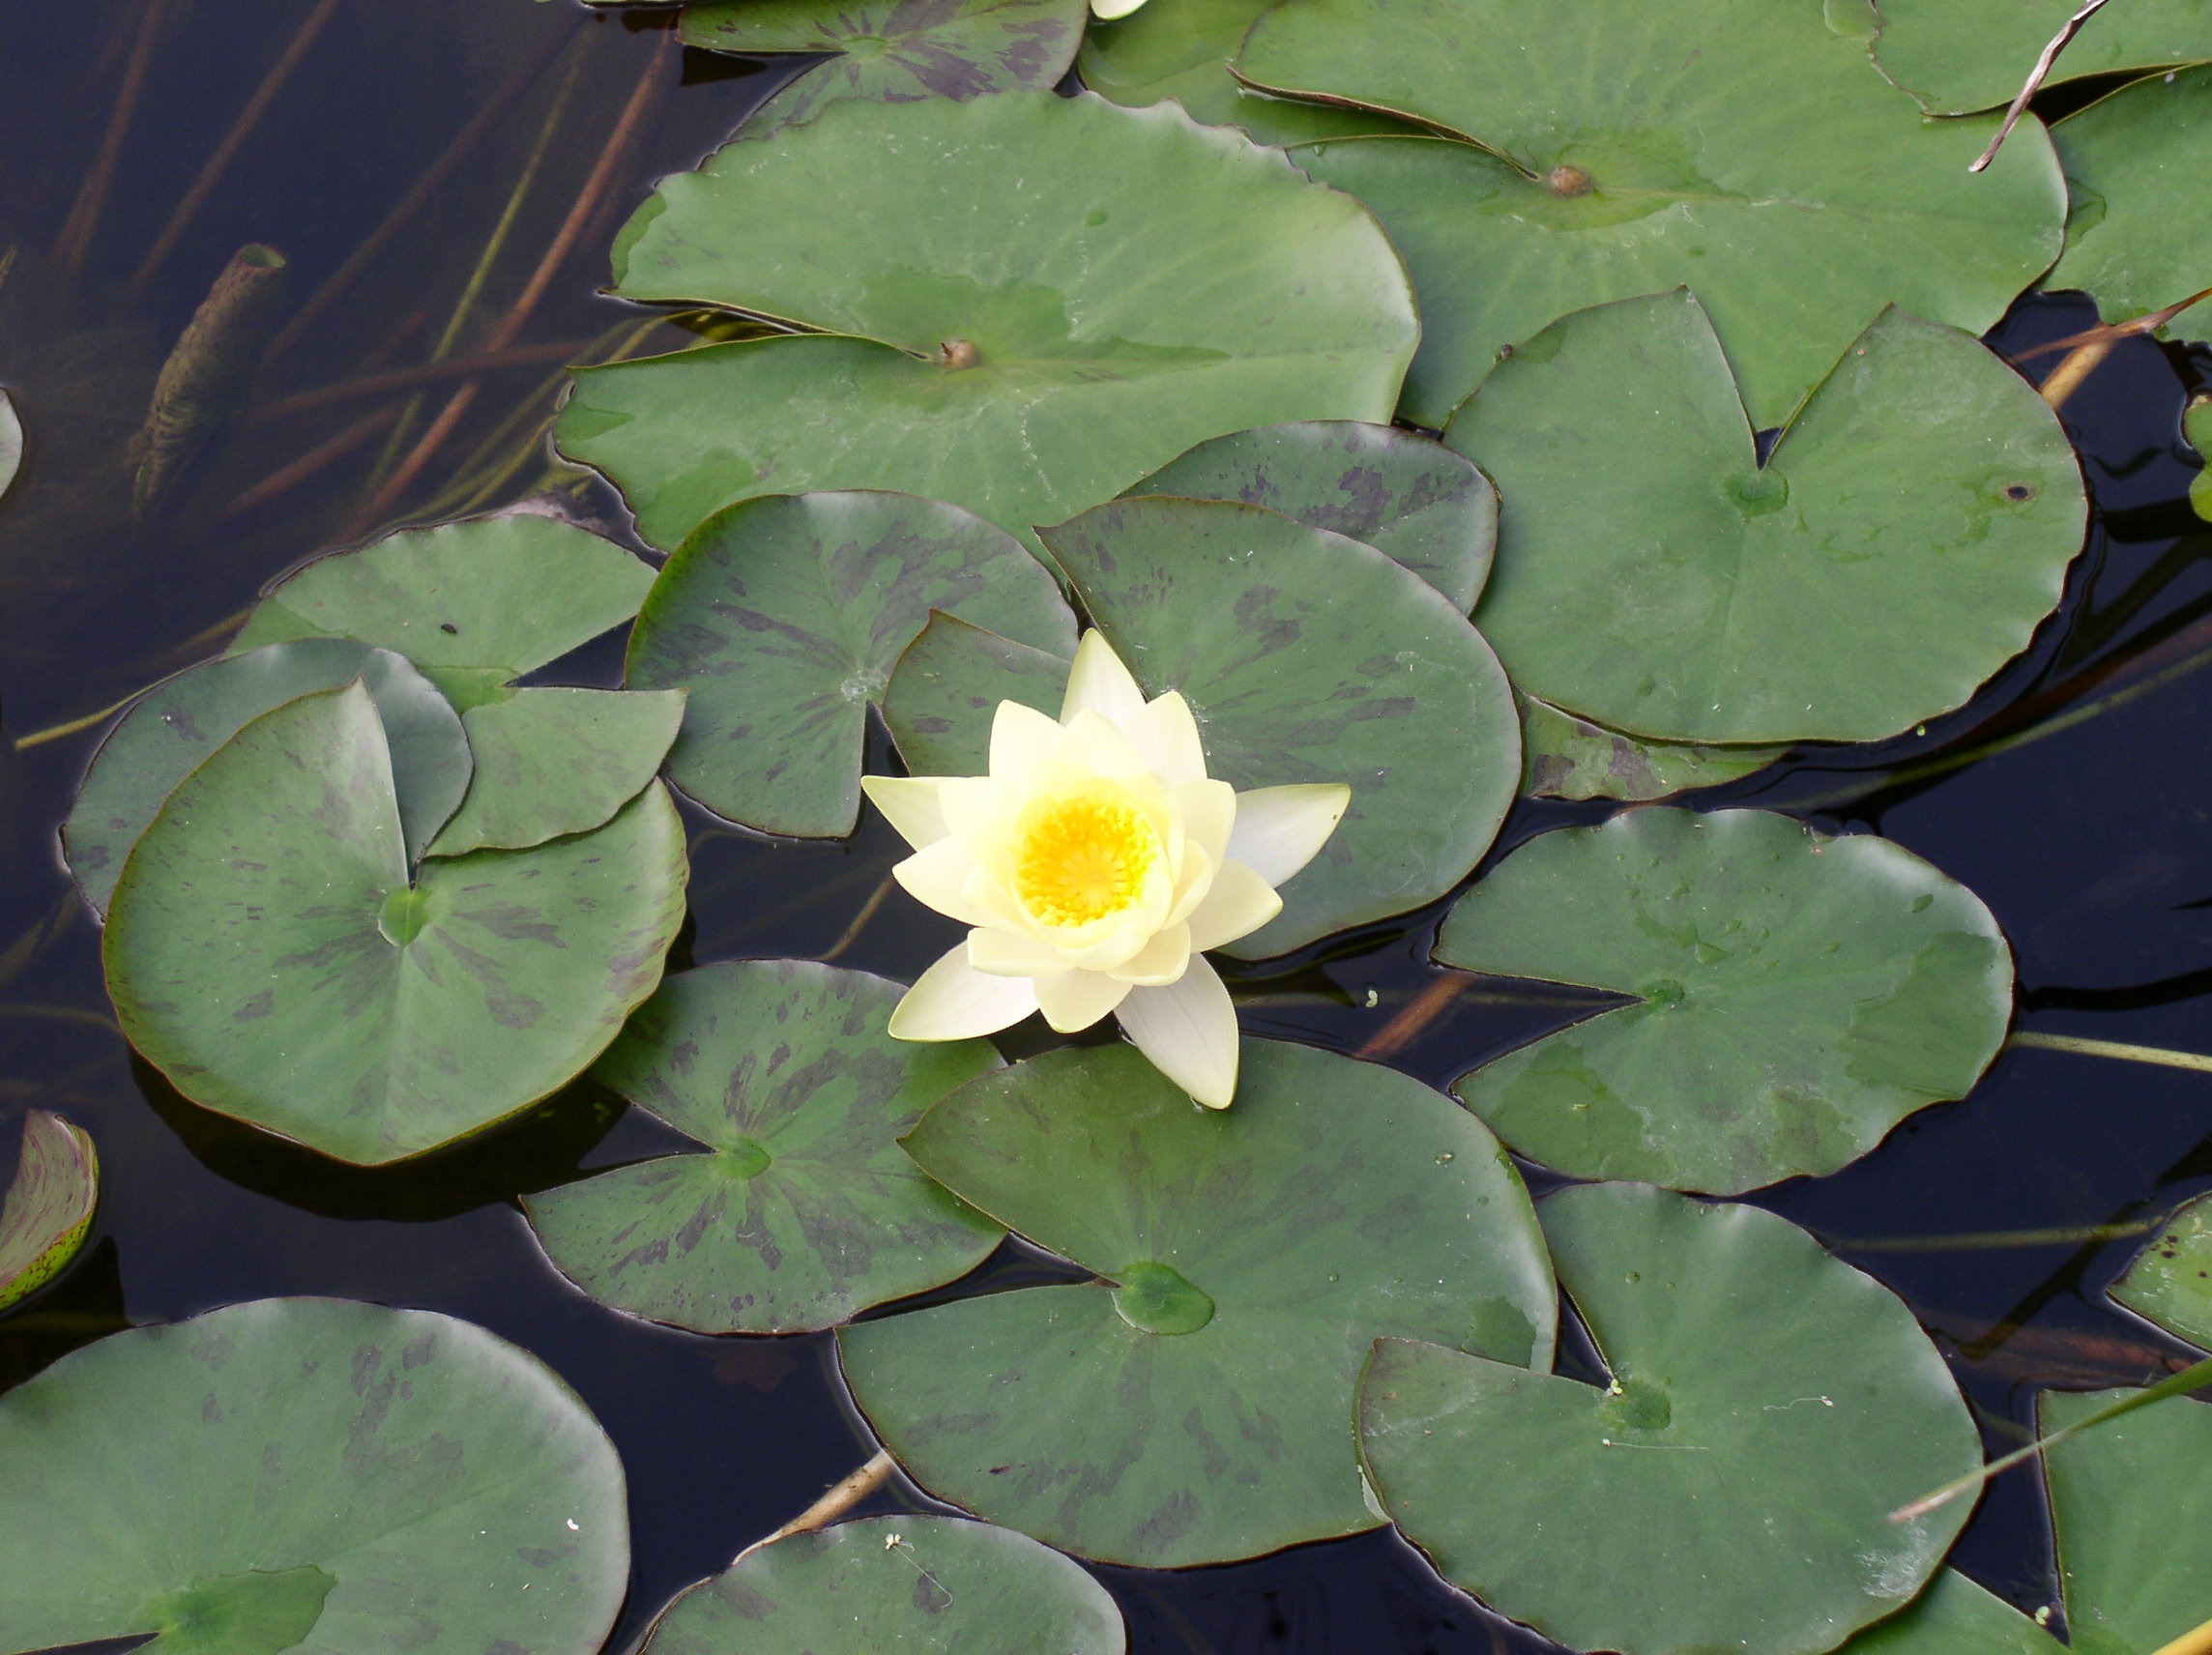
water, blossom, plant, stem, leaf, flower, petal, bloom, floral, pond, environment, green, herb, natural, botany, agriculture, sacred lotus, aquatic plant, flora, botanical, wildflower, outdoors, vegetation, lotus, lily, horticulture, organic, flowering plant, white water lily, annual plant, land plant, lotus family